Guy Wilkerson

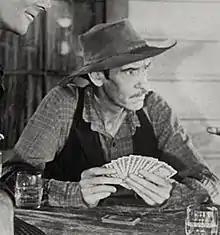
Wilkerson in "Abilene Town" (1946)

Guy Owen Wilkerson (December 21, 1899 – July 15, 1971) was an American actor, known primarily for his roles in Western B movies. With his tall, lanky frame, he often played sidekick or comedy relief parts.